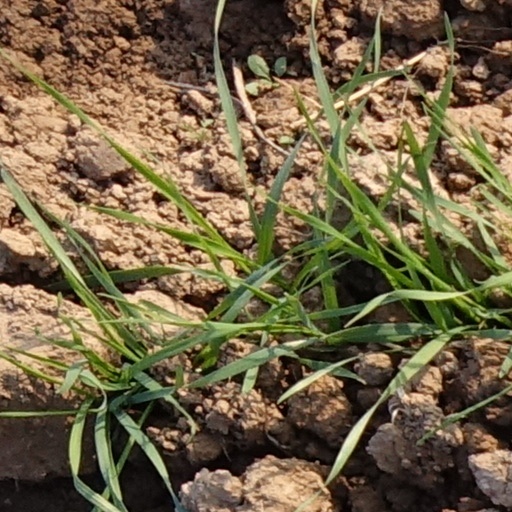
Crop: wheat